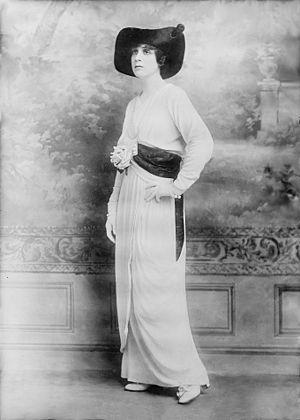
Jane Cowl, née Jane Bailey le 14 décembre 1883 et morte le 22 juin 1950, est une actrice et dramaturge américaine. Elle a interprété notamment plusieurs personnages shakespeariens à Broadway. Elle serait aussi reconnue pour ses scènes de larmes.